1986 Solihull Metropolitan Borough Council election

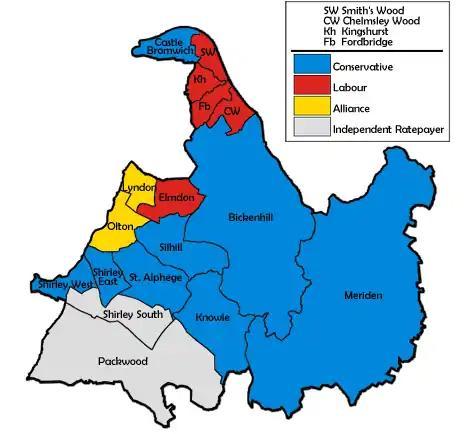
Map of the results for the 1986 Solihull council election.

The 1986 Solihull Metropolitan Borough Council elections were held on Thursday, 8 May 1986, with one third of the council to be elected. The Conservatives retained control of the council. Voter turnout was 34.6%.